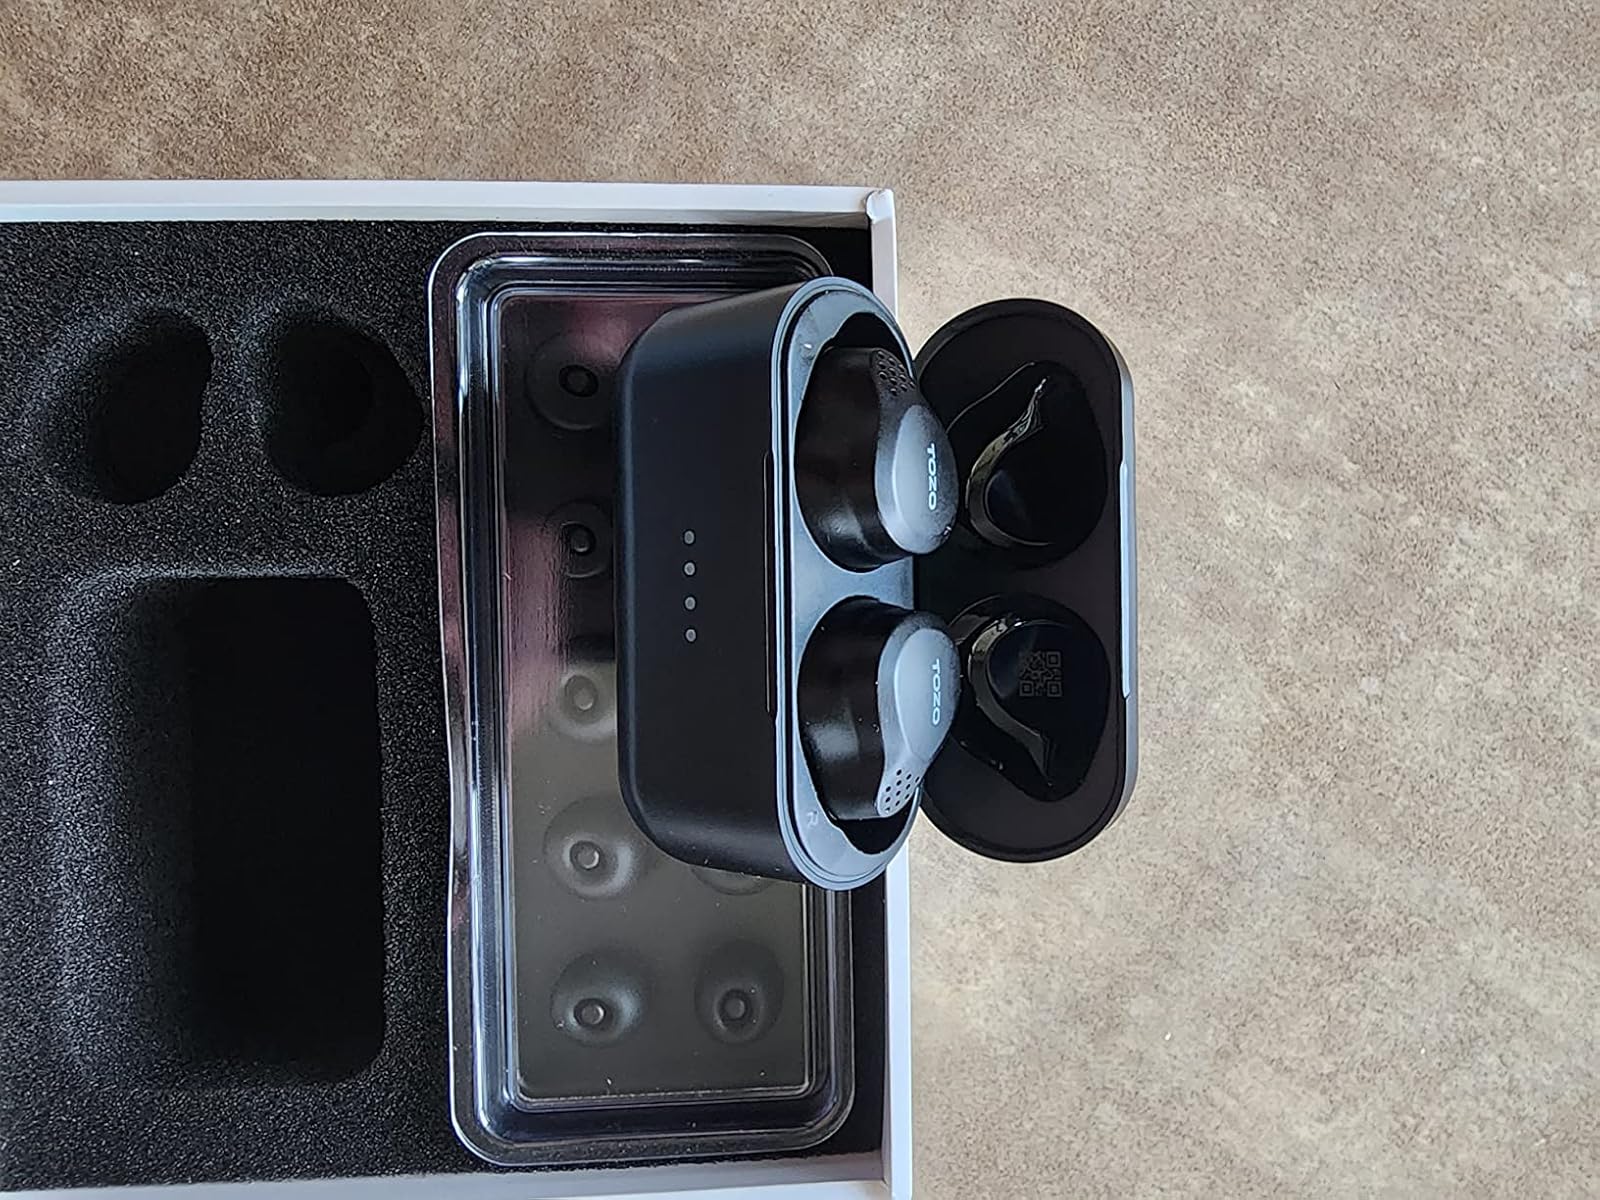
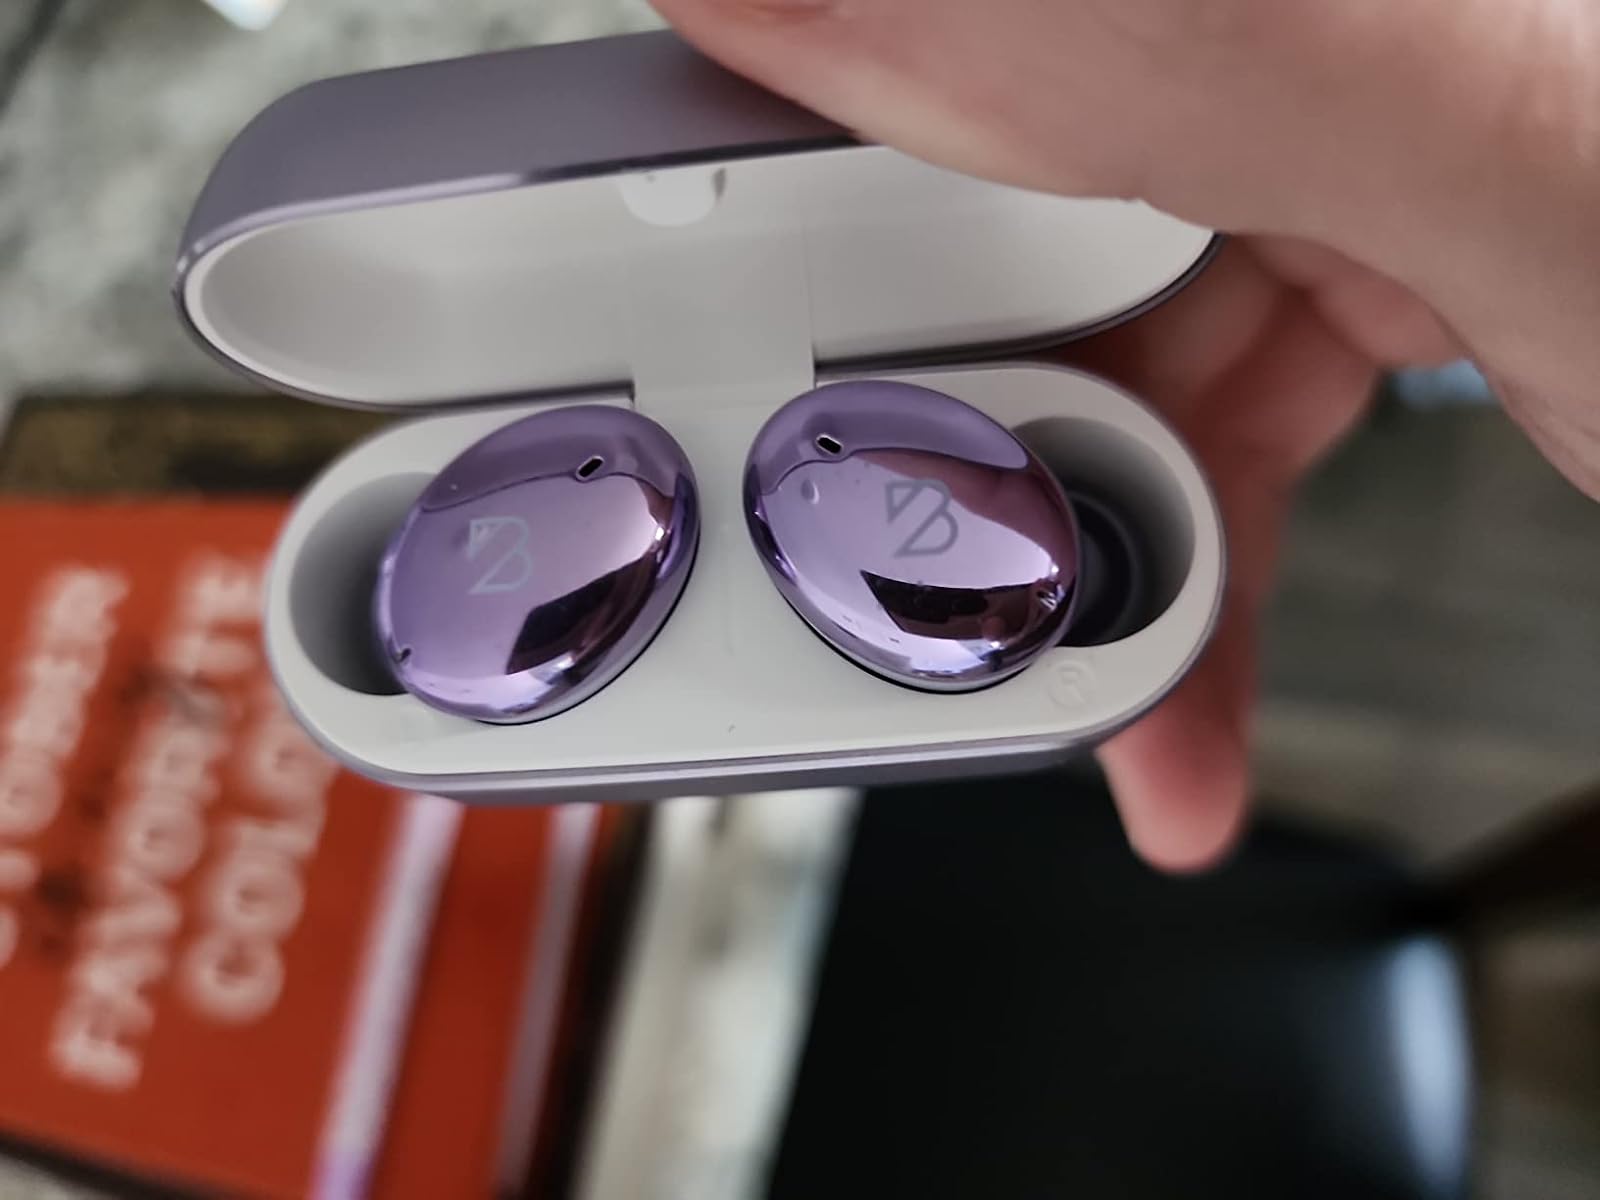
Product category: earbuds
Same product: no